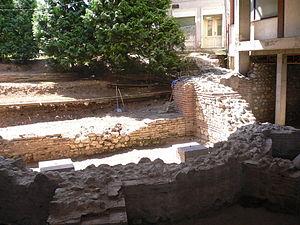
Les sites archéologiques de grande importance sont les sites archéologiques de Serbie qui possèdent un haut degré de protection légale.